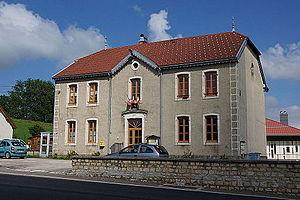
commune de Lac-des-Rouges-Truites, la mairie.
Lac-des-Rouges-Truites est une commune française située dans le département du Jura en région Bourgogne-Franche-Comté.